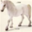
Label: horse